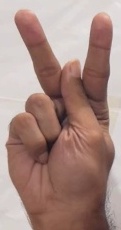
ASL sign: K